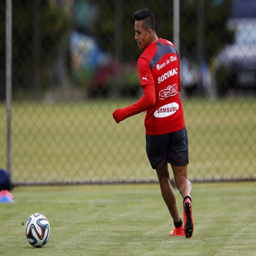
person runs with a ball during a training session in preparation for football world cup